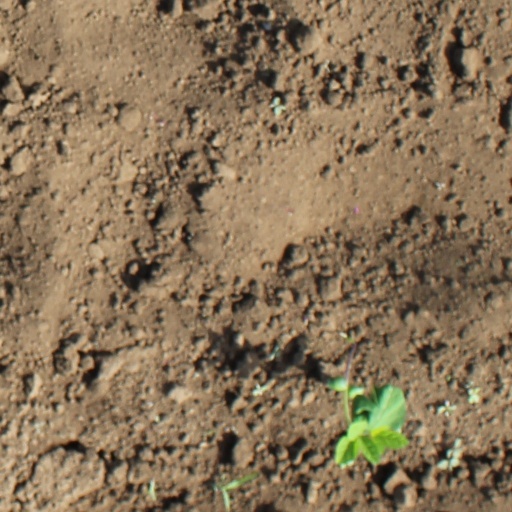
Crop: soybean